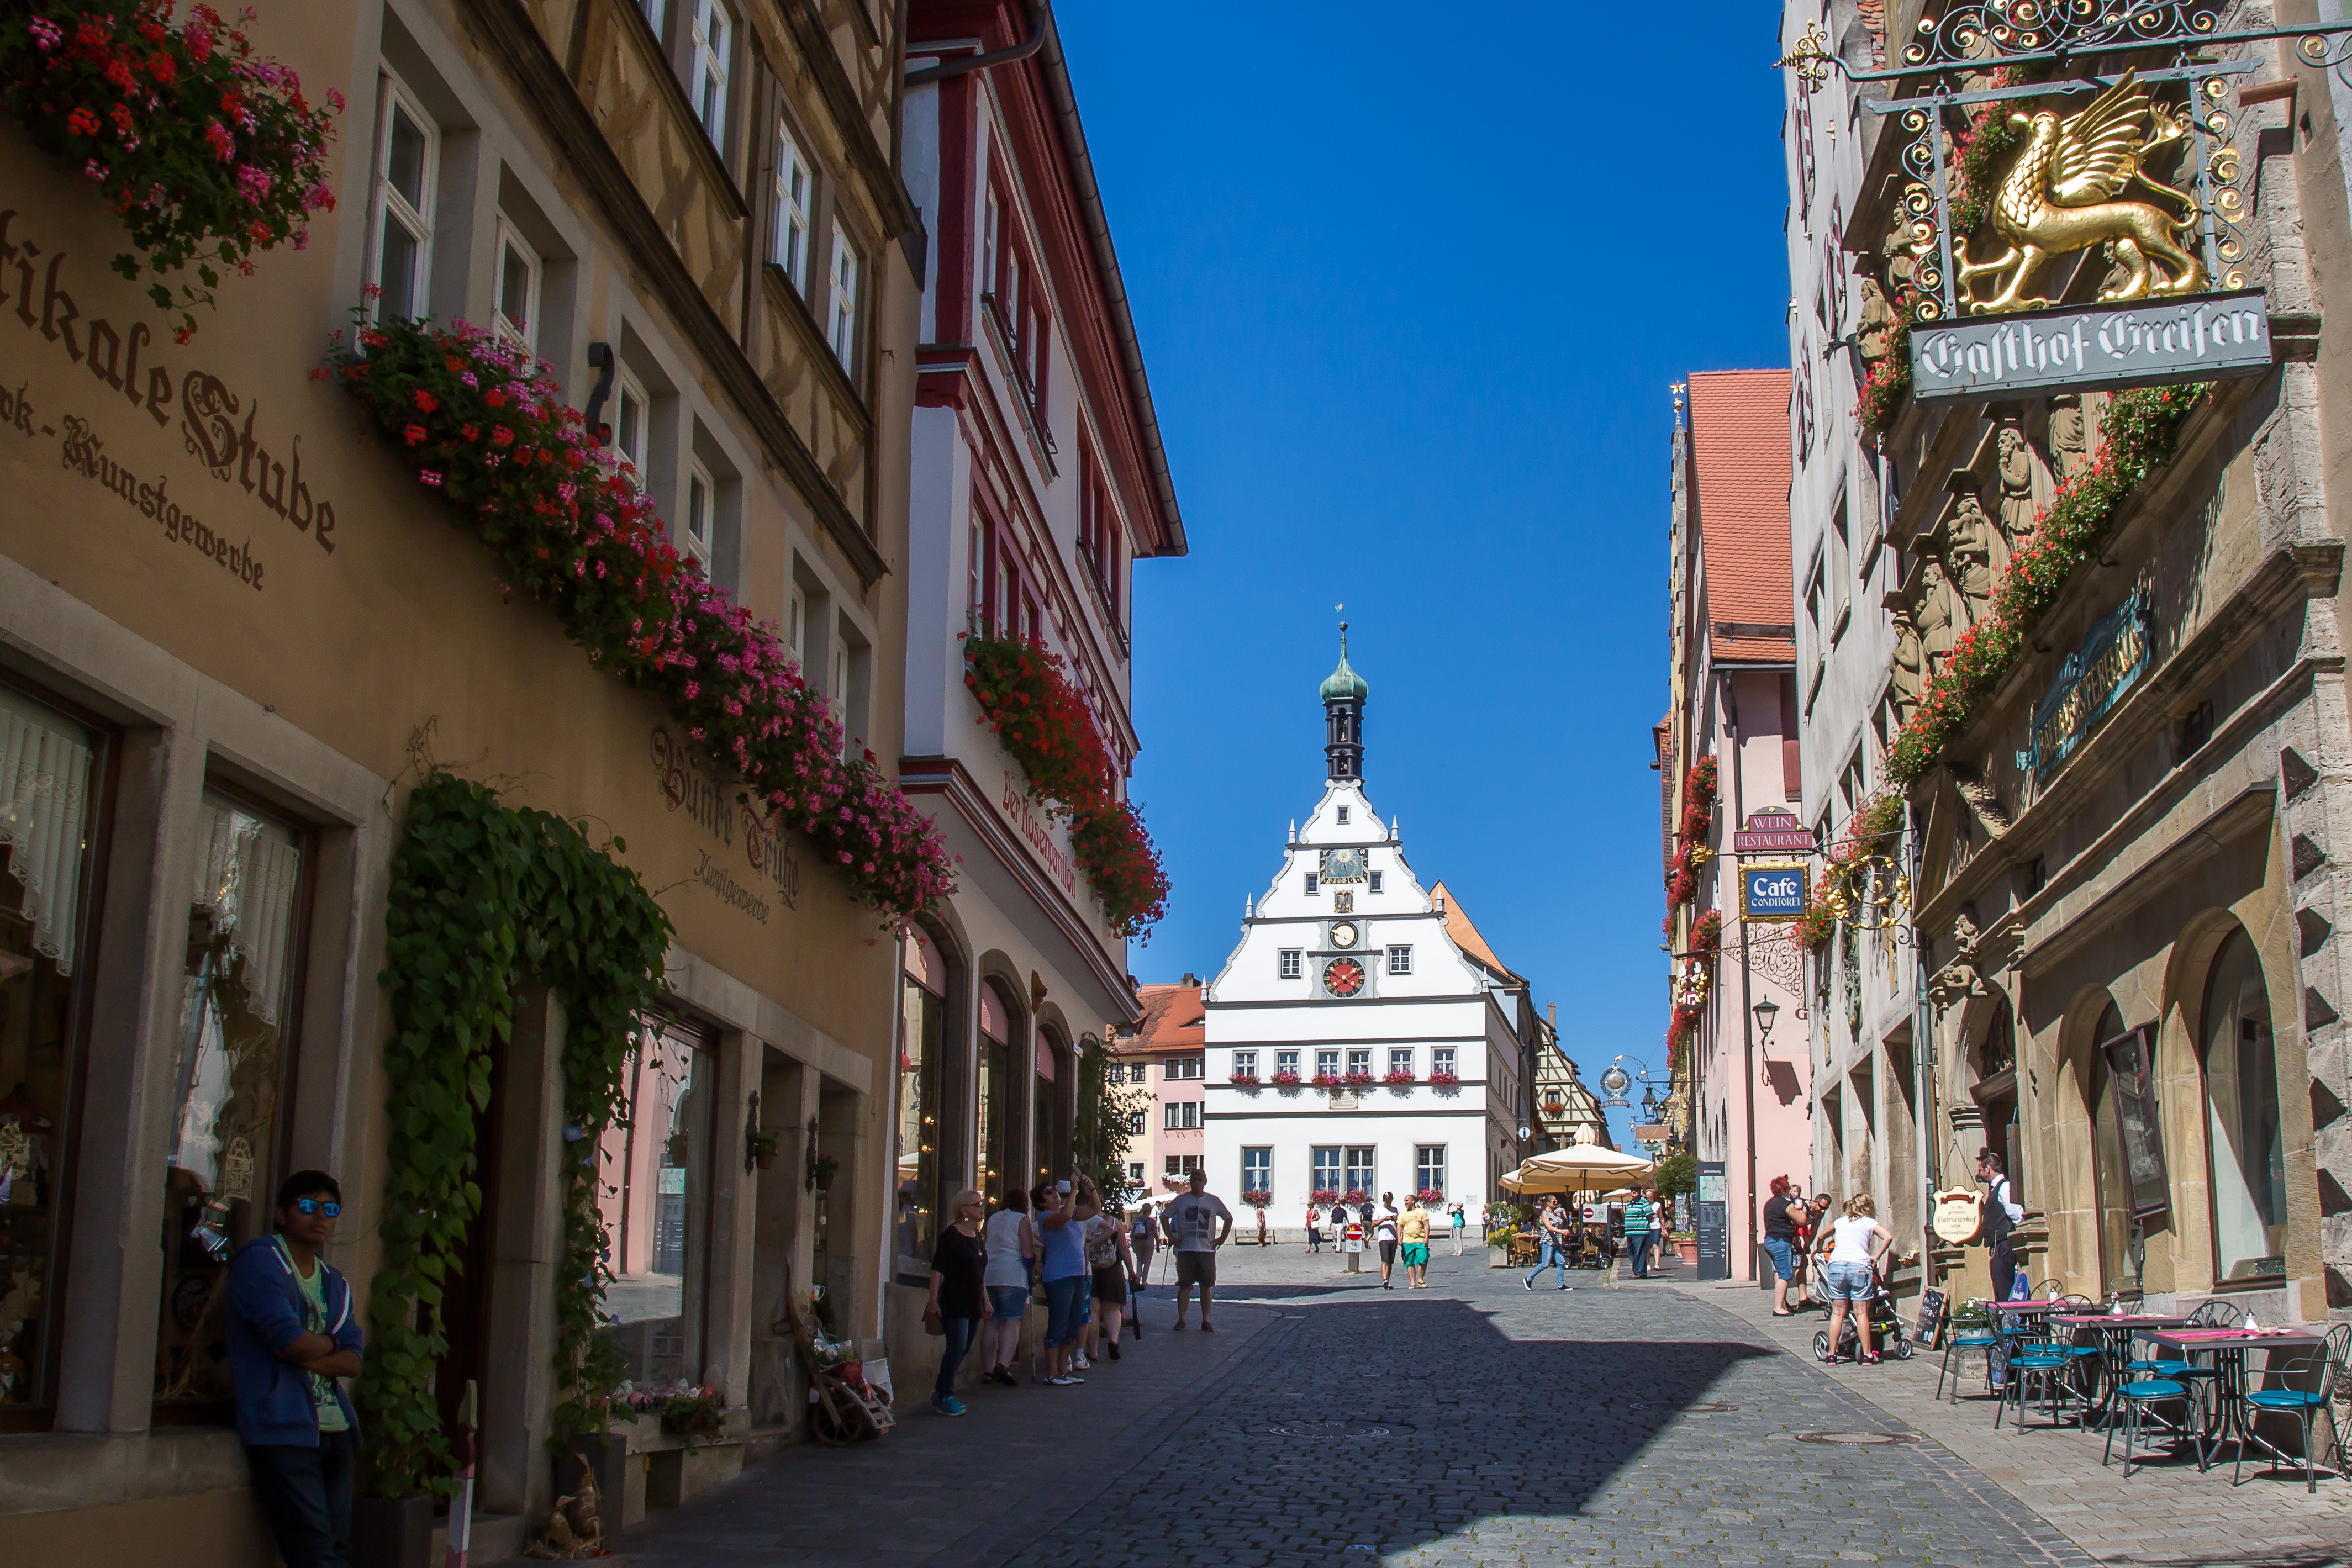
road, street, town, city, cityscape, downtown, travel, plaza, landmark, facade, marketplace, tourism, place of worship, town square, neighbourhood, housewife, town hall square, rothenburg of the deaf, ratstrinkstube, human settlement